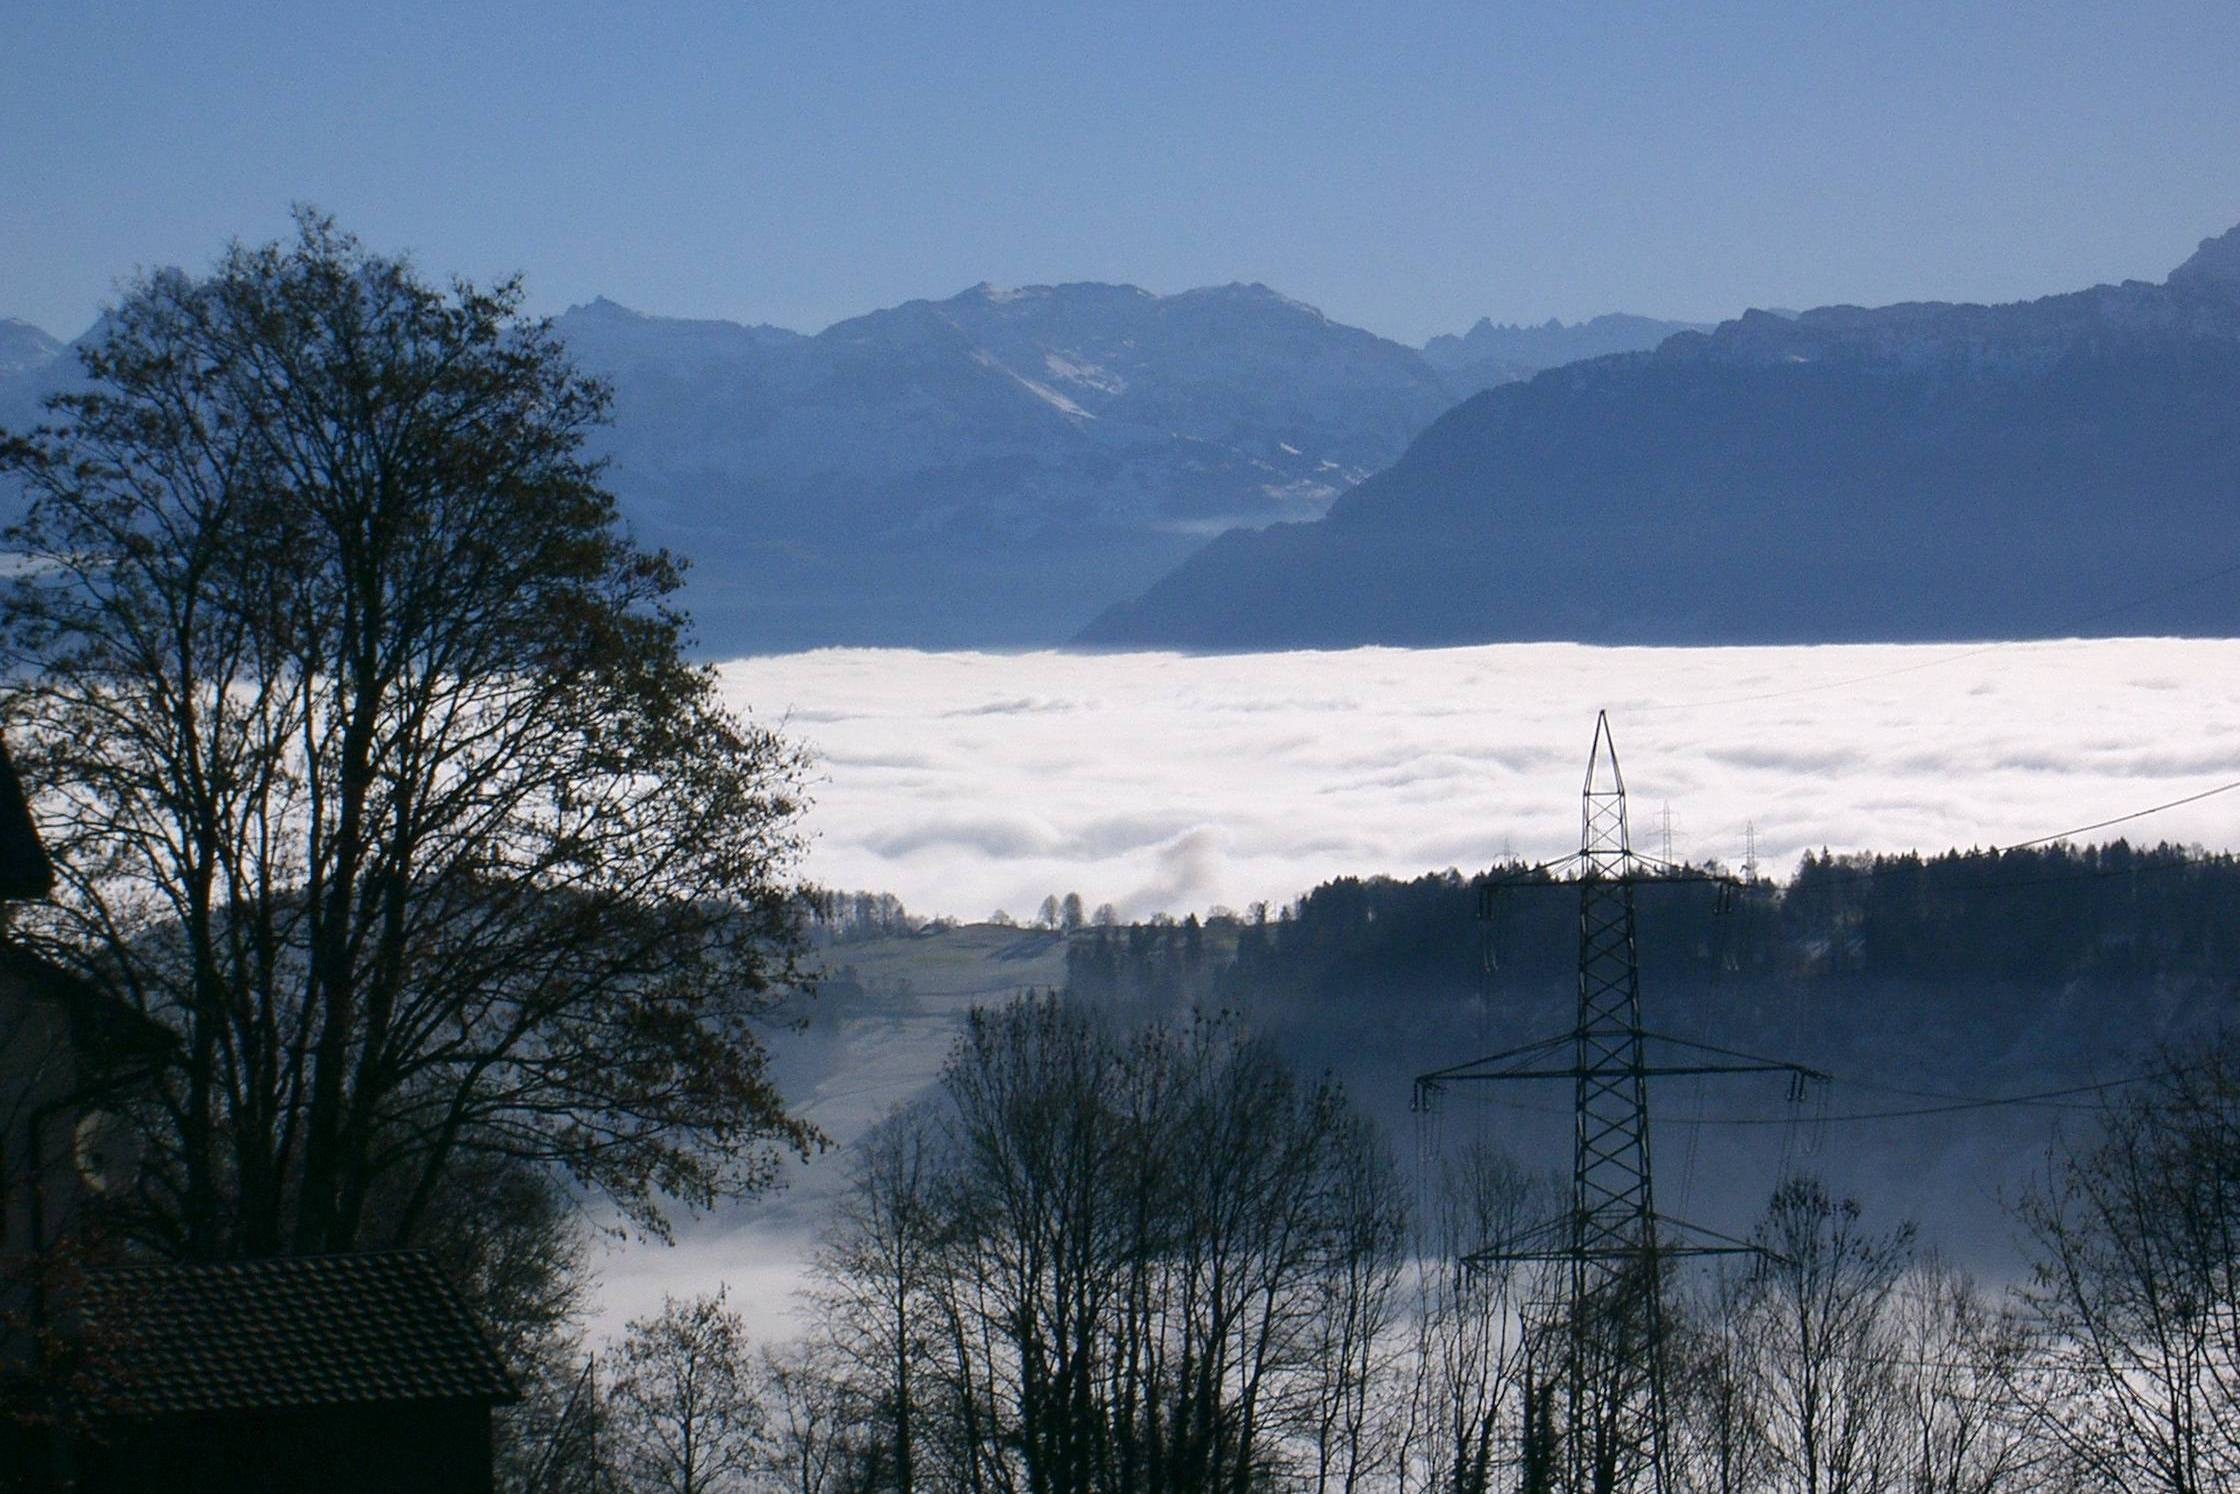
landscape, tree, nature, wilderness, mountain, snow, winter, cloud, mist, morning, lake, mountain range, ice, weather, season, switzerland, zurich, sea of fog, atmospheric phenomenon, mountainous landforms, oberland